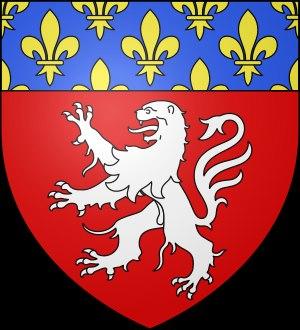
Les armoiries de la ville de Lyon, ancienne capitale des Gaules, reflètent l'histoire riche de la ville à travers les différentes périodes qu'elle a traversées et le pouvoir qui exerçait son autorité sur la ville. Le blason de la ville n'a été établi sous sa forme actuelle que depuis 1859 qui reprend la forme qu'elles avaient à la fin de l'Ancien Régime après avoir connu plusieurs changements.